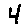
Label: 4